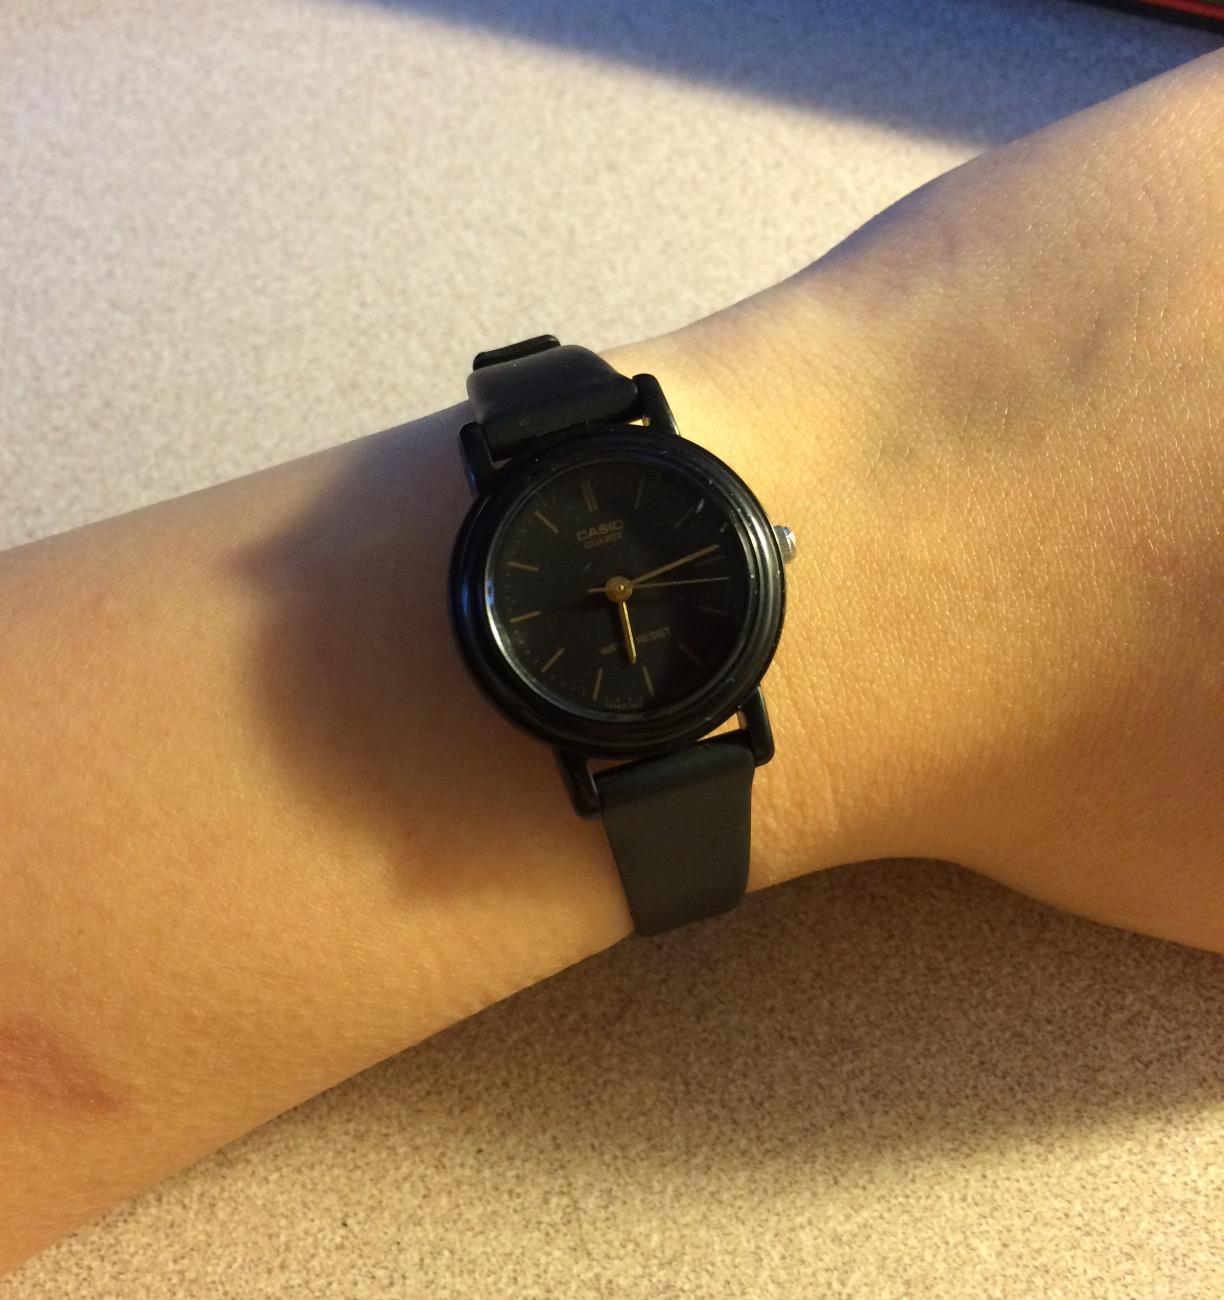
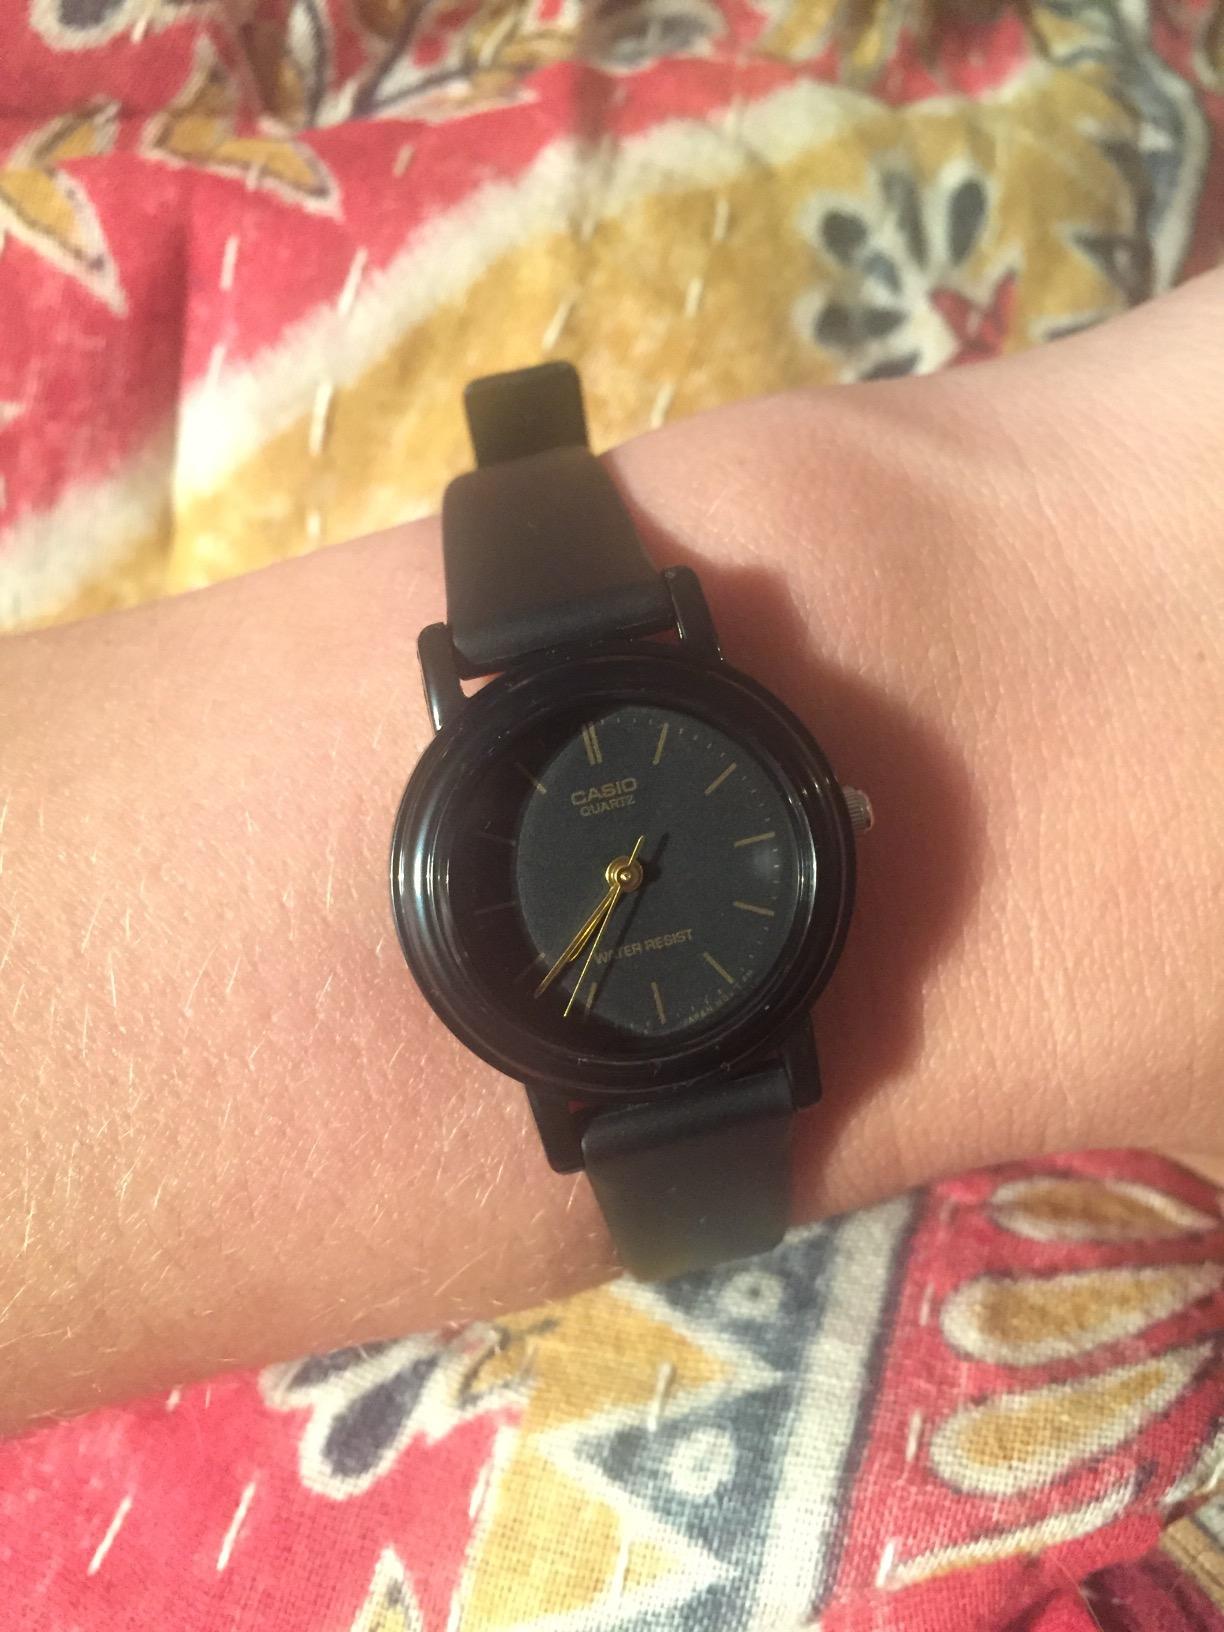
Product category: accessories_watch
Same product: yes